Jean-Jacques Askenasy

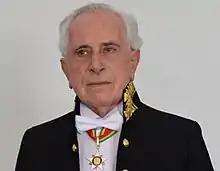

Jean-Jacques Askenasy is an Israeli neurologist. Born in November 1929, in Romania. He is an honorary member of the Romanian Academy.